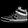
Label: Sneaker